Yelena Panova (actress)

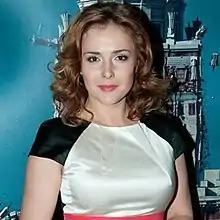

Yelena Viktorovna Panova also Elena Panova (born 9 June 1977) is a Russian actress. A noted stage actress at the Moscow Art Theater, she has been active in film and television since 1997. She is a recipient of the State Prize of the Russian Federation (2001).